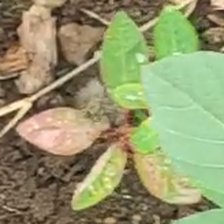
Weed species: Moti_dudhi(Euphorbia_geneculata_L)